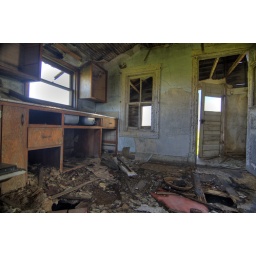
I spotted this abandoned farm house off US 212 near Raymond, SD.